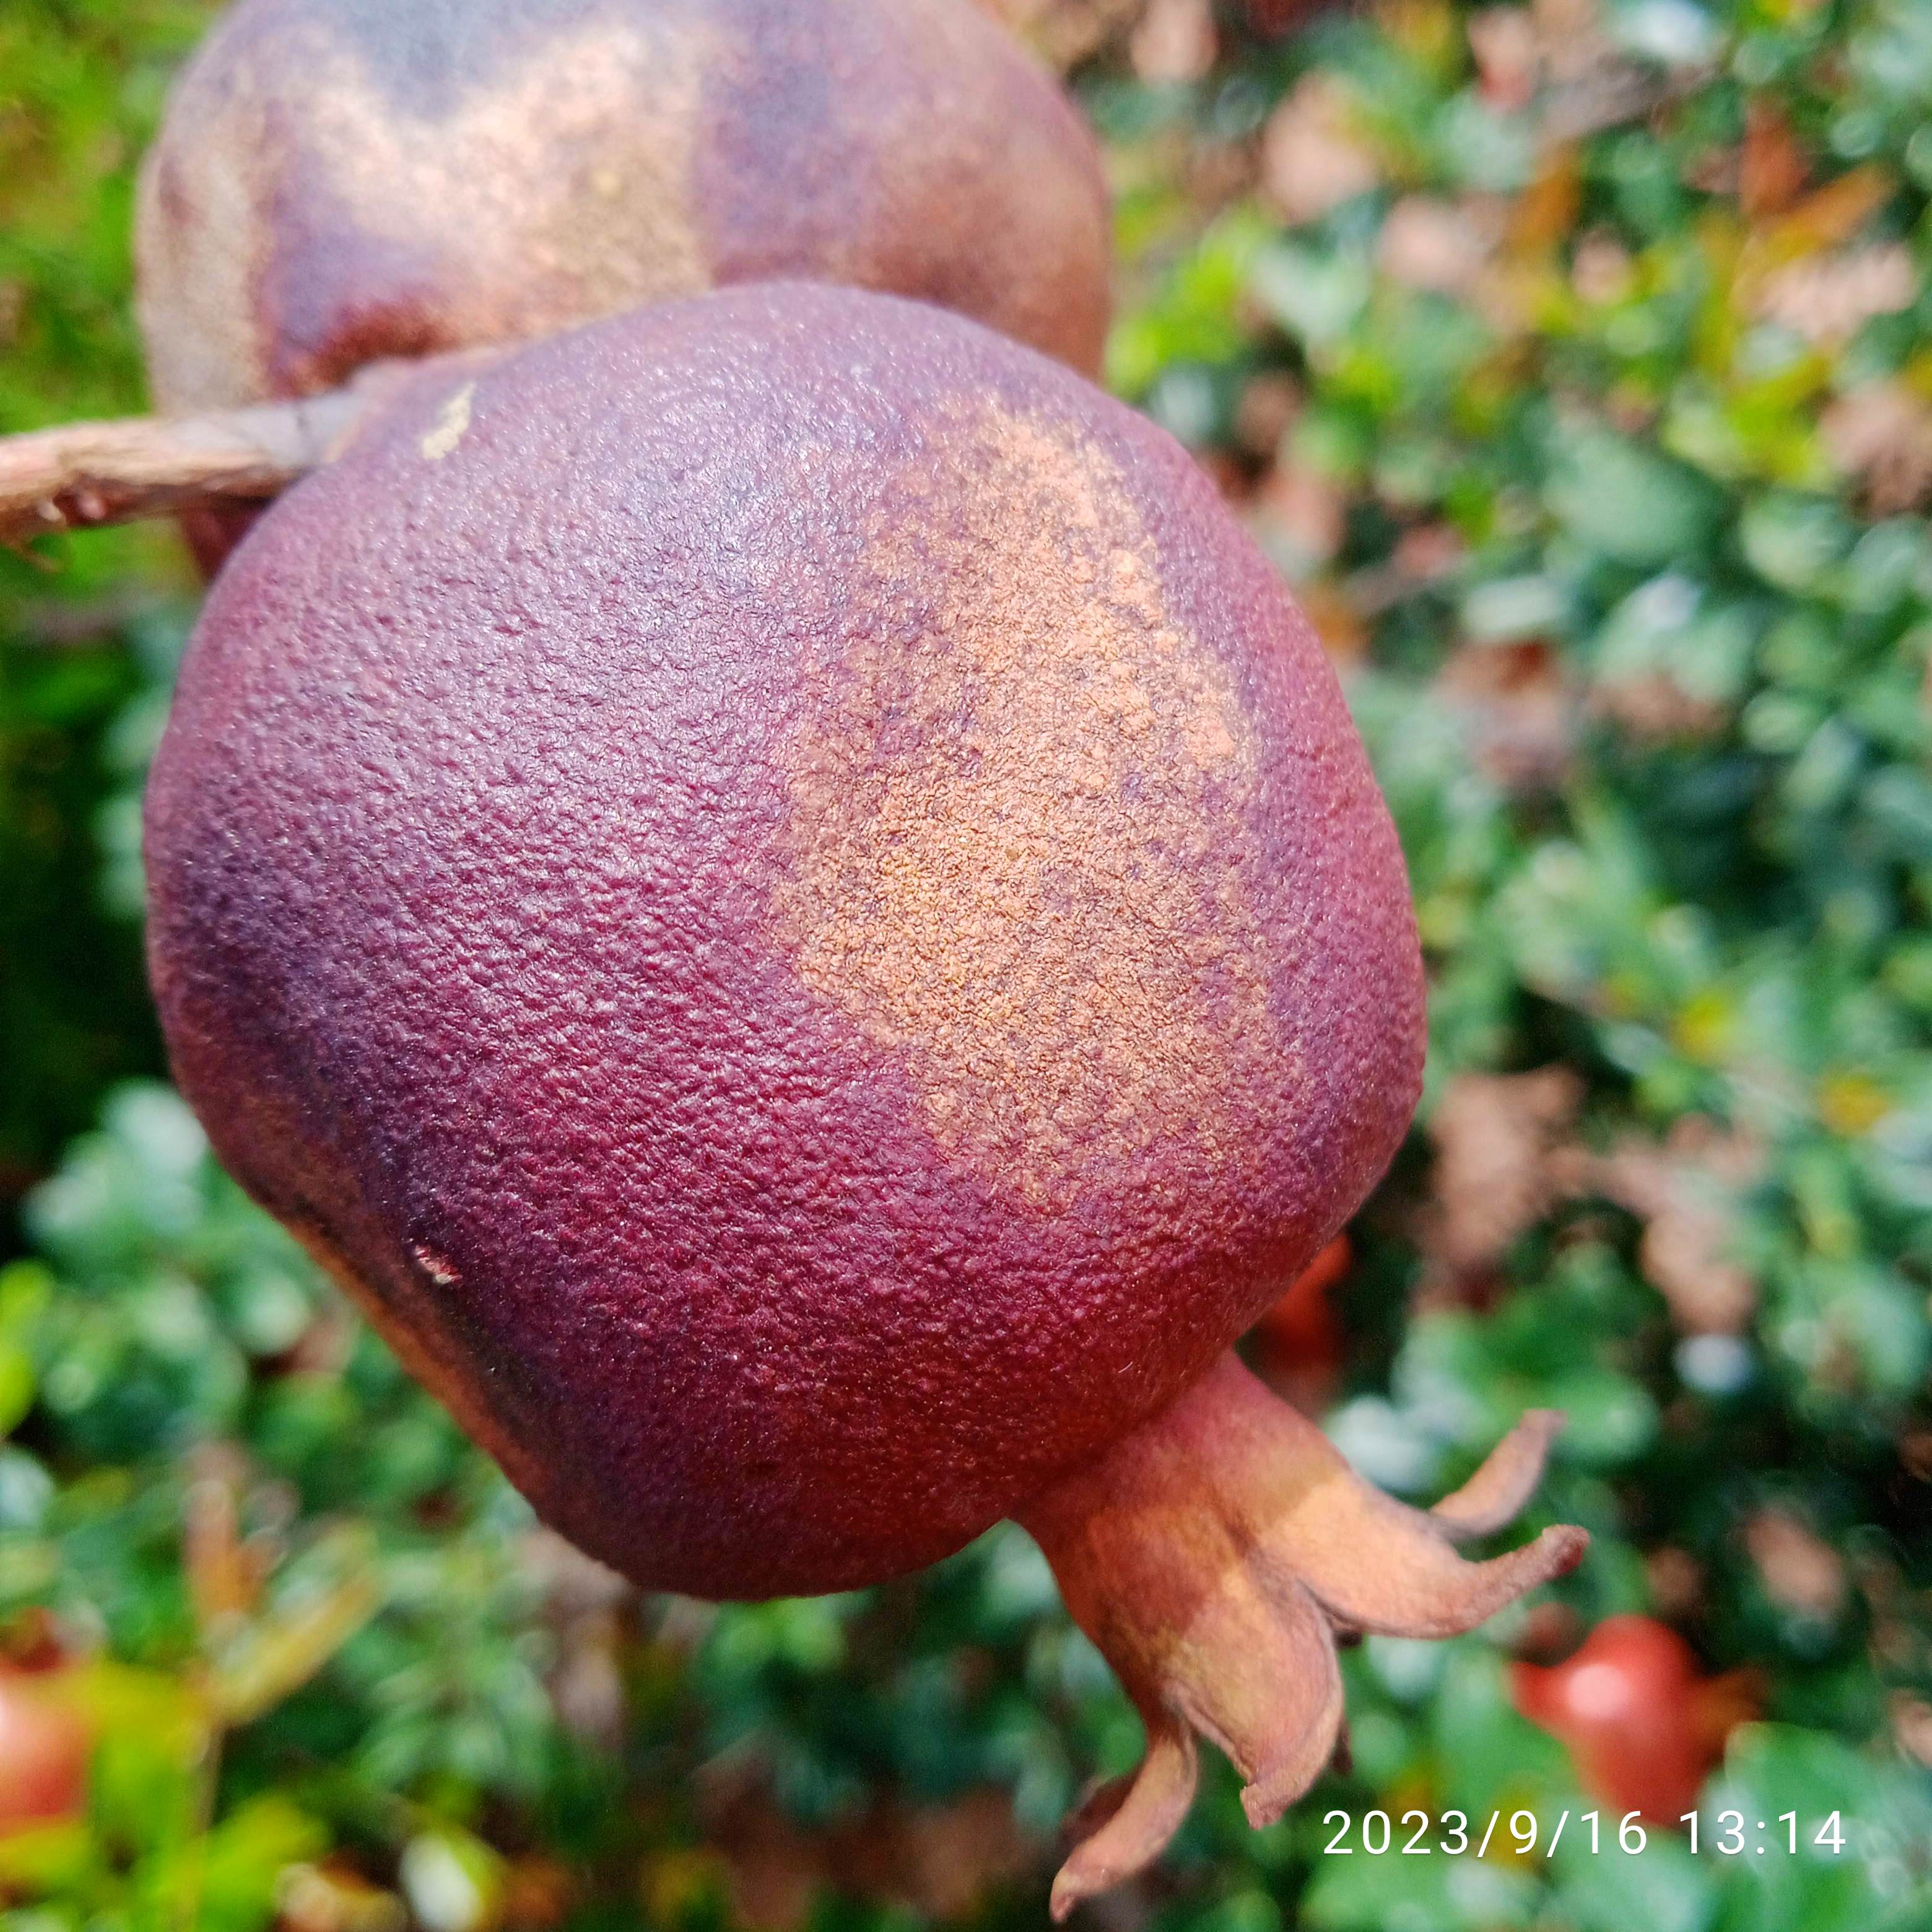
Label: Alternaria